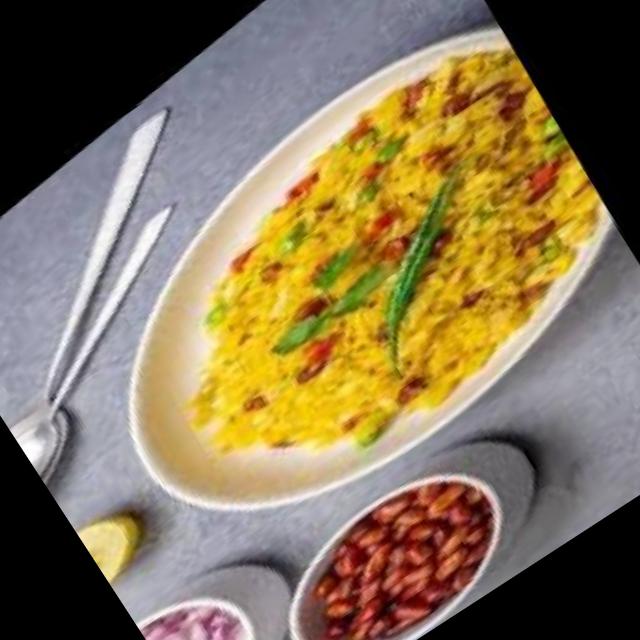
Dish: poha